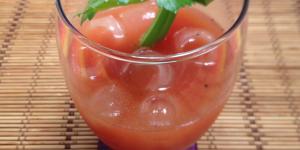
bloody mary